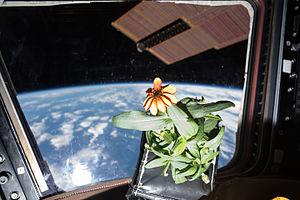
Le Vegetable Production System est un système de culture installé notamment dans le laboratoire Columbus de la Station spatiale internationale depuis mai 2014. Cette expérience a pour objectif de tester un nouveau type de serre spatiale à faible cout dont l'encombrement s'adapte à la croissance des plantes. La surface cultivable est de 0,16 m² et la hauteur maximale des plantes peut atteindre 45 cm. Cette expérience d'une masse de 7,2 kg dispose d'un réservoir d'eau d'une capacité de 2 litres. Un éclairage fournit 300 μmoles/m²/s de lumière violette favorisant la croissance des plantes. Il est dispensé par des leds qui consomment au maximum 115 watts. Le système a été conçu par la société Orbitec dans le cadre du programme Small Business Innovative Research Program de la NASA. L'expérience a été utilisée notamment pour produire des laitues romaines rouges consommées par l'équipage de la station spatiale. Un système Veggie est également utilisé dans le cadre du programme HI-SEAS.